Philippines men's national wheelchair basketball team

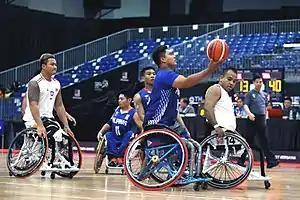
Philippines v. Thailand at the 2017 ASEAN Para Games.

The Philippines men team has not competed at the Wheelchair Basketball World Championship or at the Summer Paralympics.